Ernie Banks

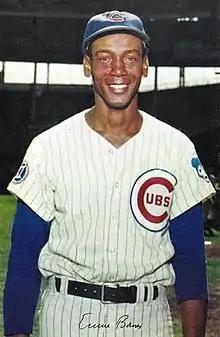
Banks in 1969

Ernest Banks (January 31, 1931 – January 23, 2015), nicknamed "Mr. Cub" and "Mr. Sunshine", was an American professional baseball player who starred in Major League Baseball (MLB) as a shortstop and first baseman for the Chicago Cubs between 1953 and 1971. He was inducted into the National Baseball Hall of Fame in 1977 in his first year of eligibility, and was named to the Major League Baseball All-Century Team in 1999.